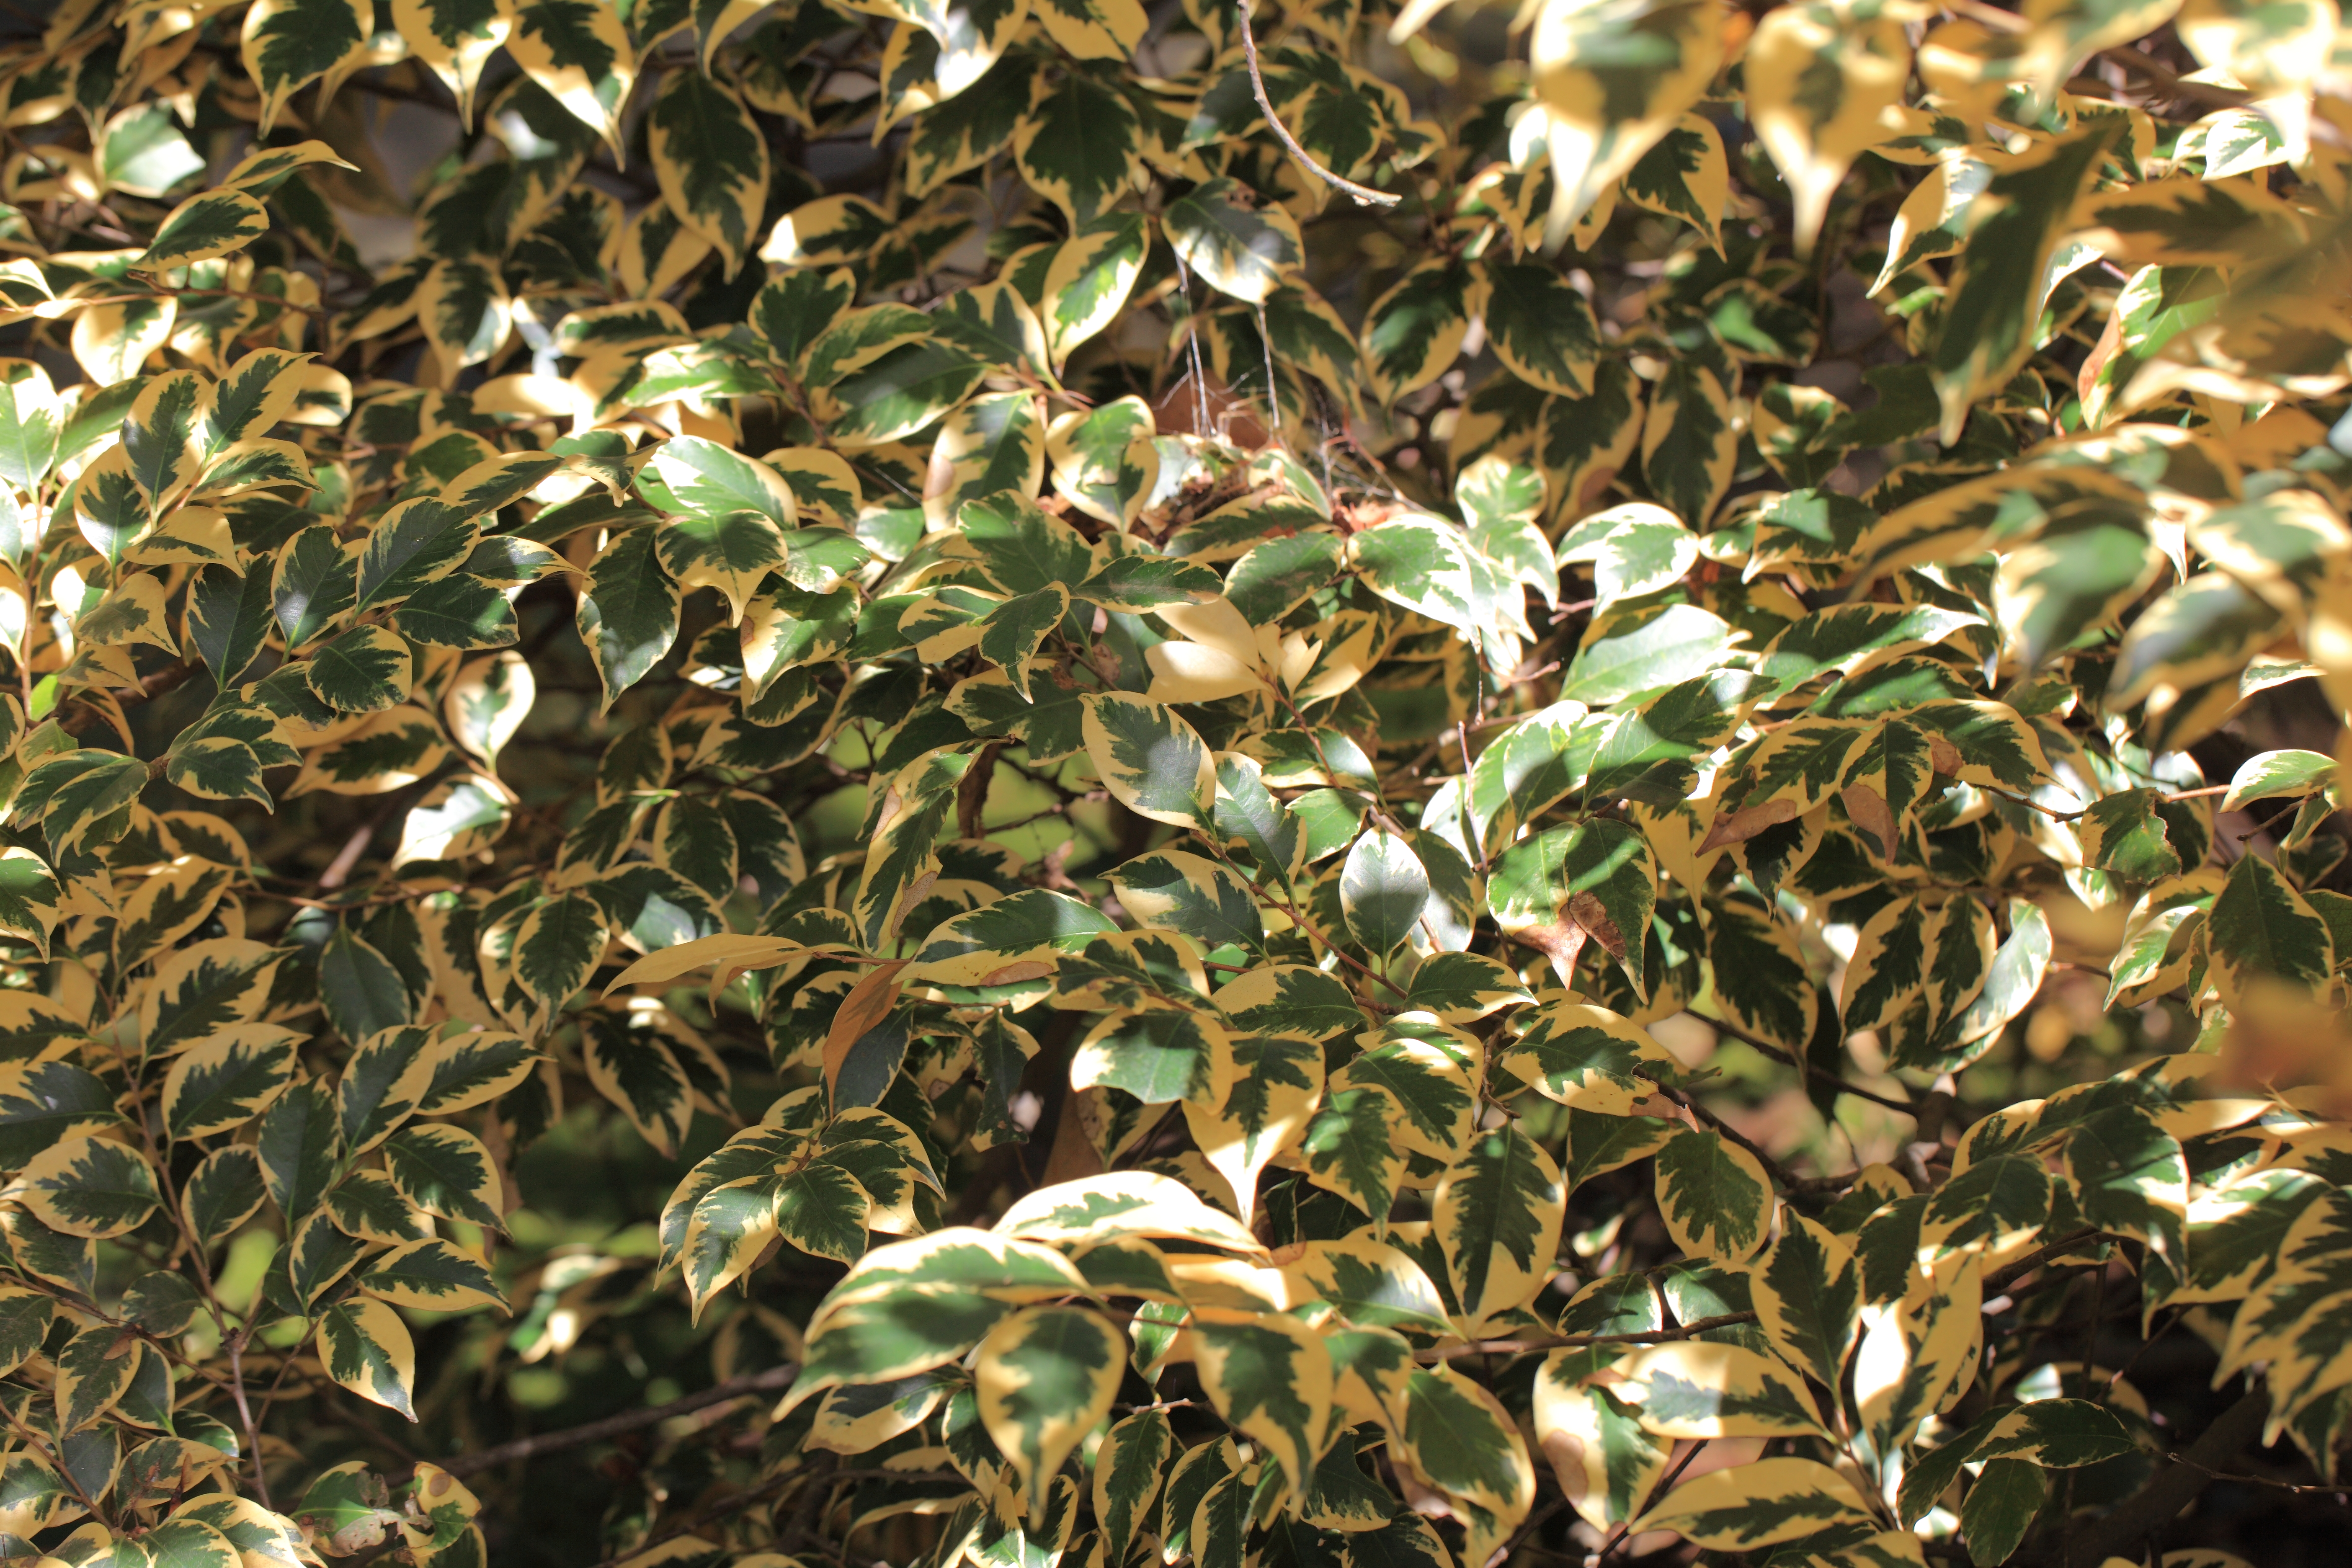
tree, grass, branch, plant, fruit, leaf, flower, pattern, food, high, herb, produce, crop, evergreen, flora, cool image, background, shrub, wallpaper, 5d, sakura, hires, markii, hi, res, resolution, chiba, sudajii, castanopsis, sieboldii, flowering plant, woody plant, land plant